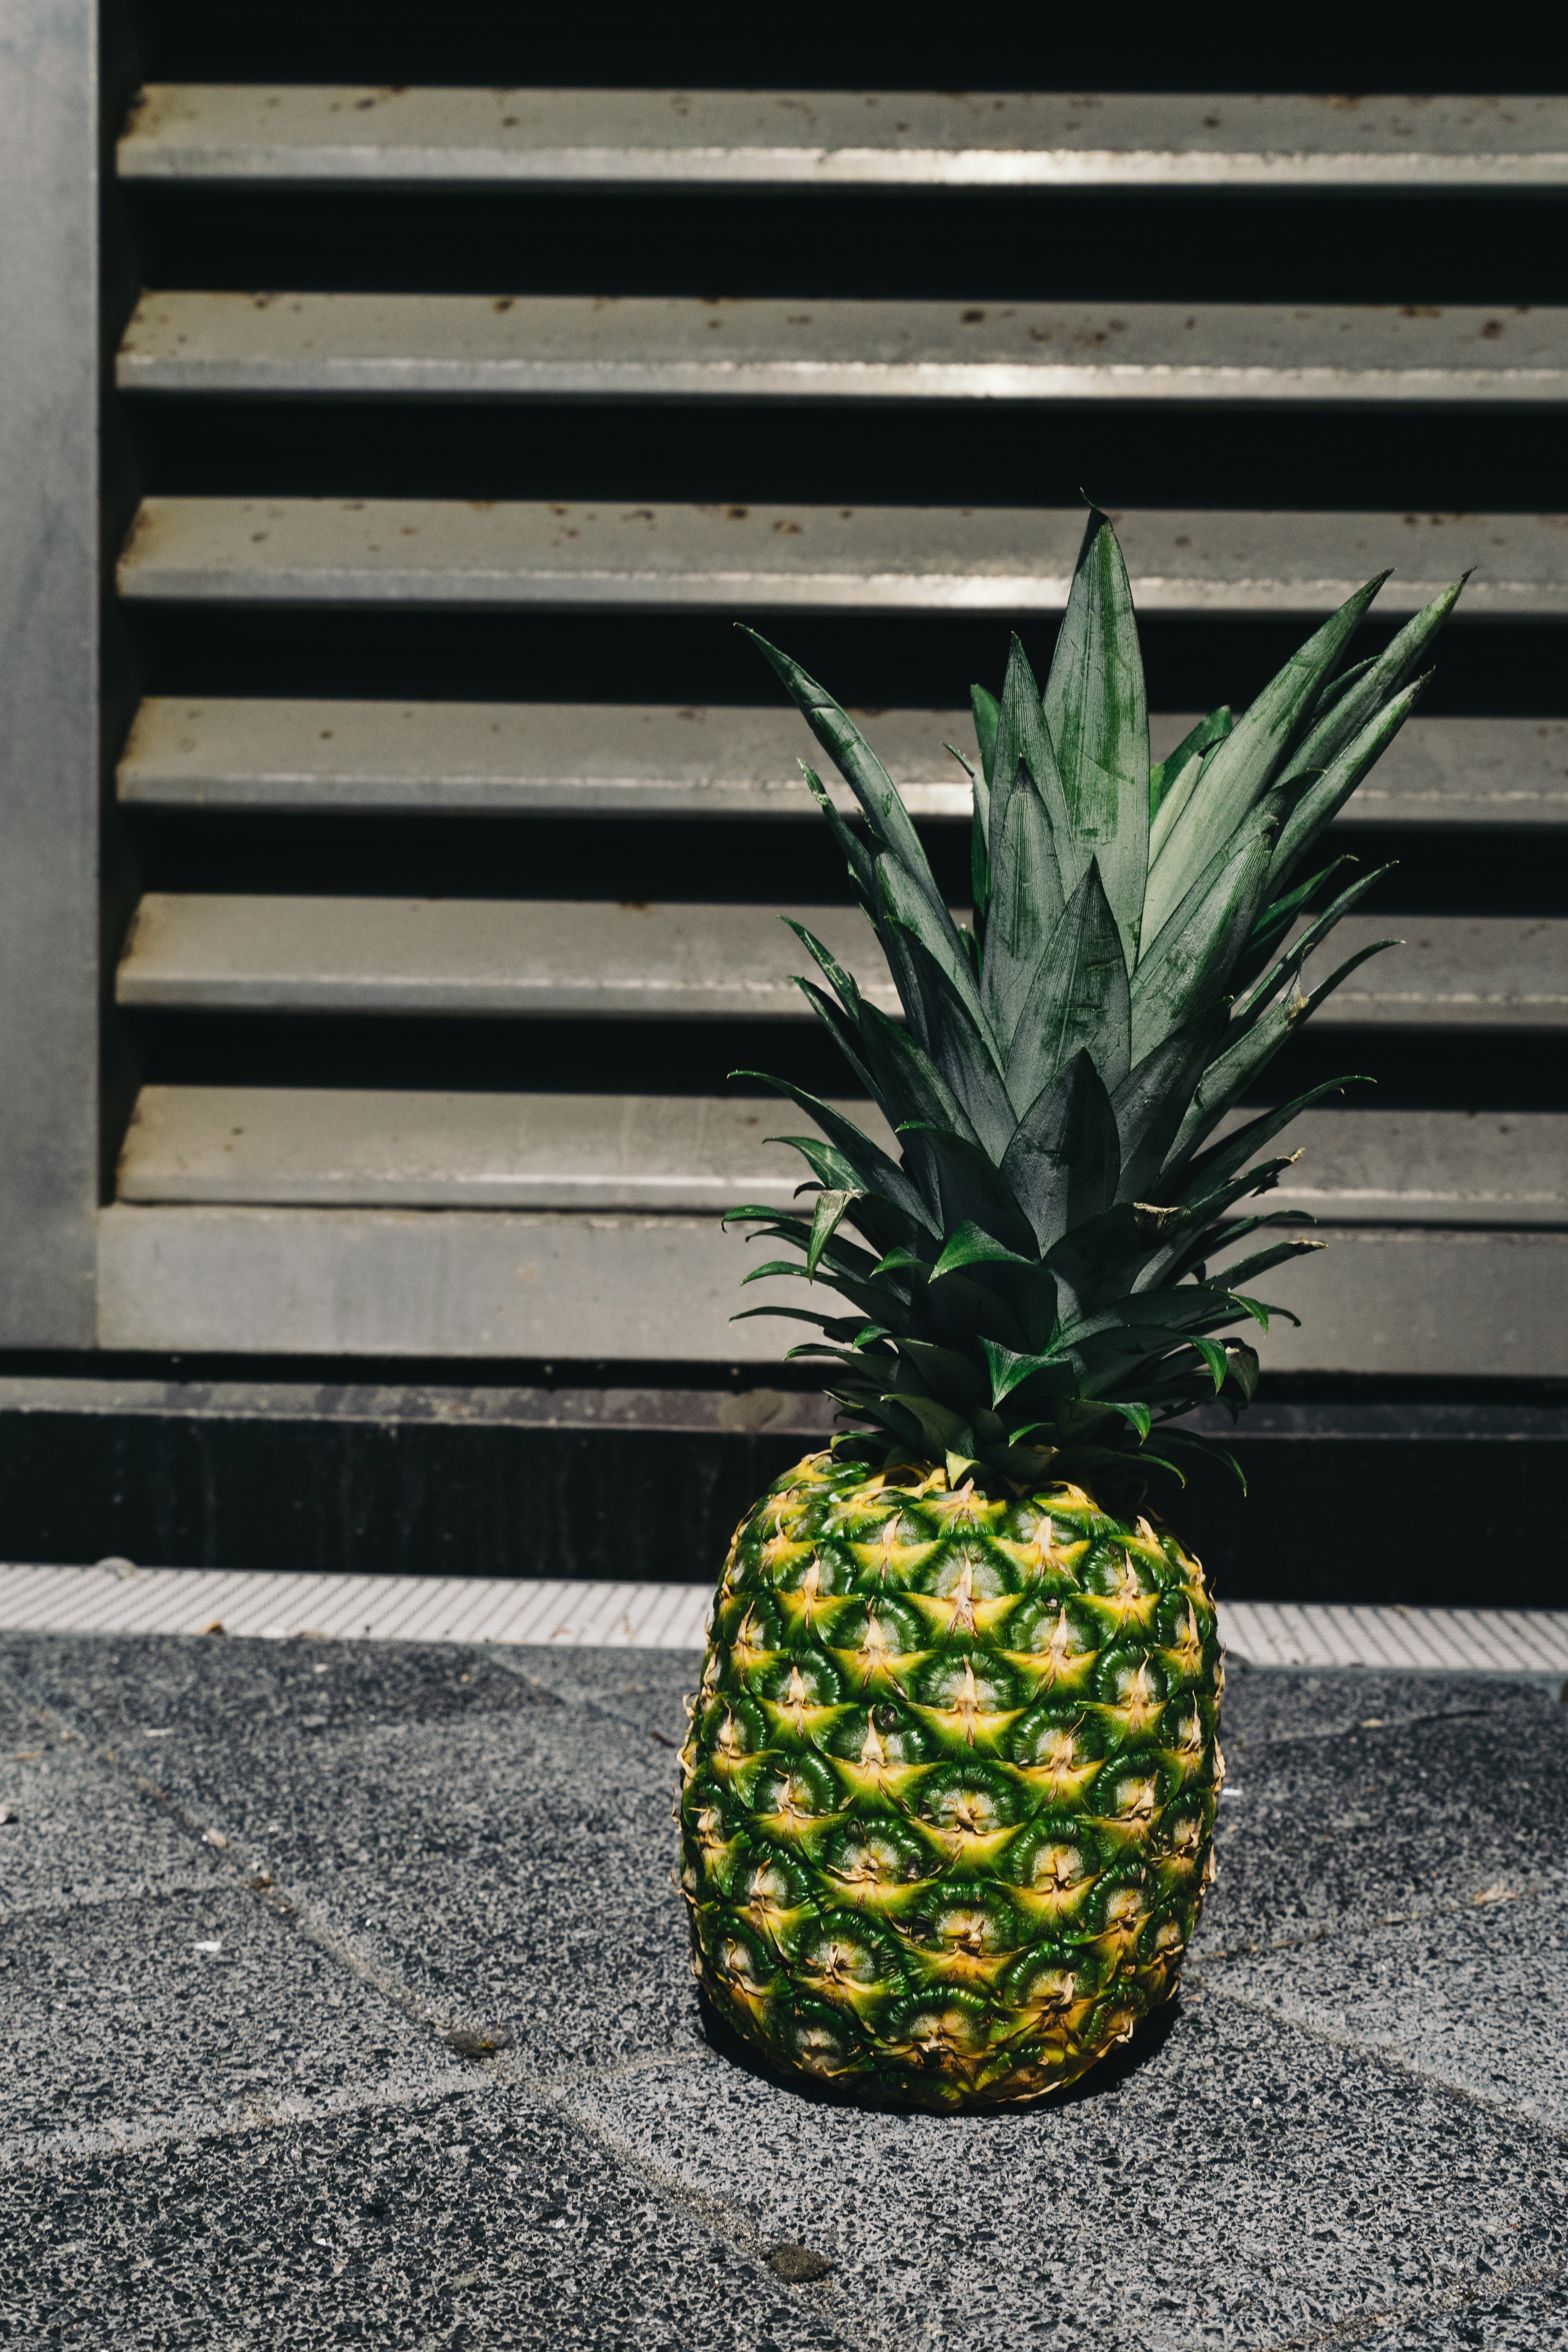
tree, plant, fruit, leaf, food, green, produce, yellow, lighting, pineapple, design, carving, flowering plant, bromeliaceae, land plant, arecales